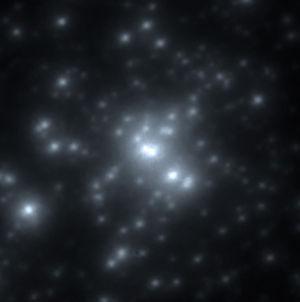
R136a3 est une étoile Wolf-Rayet appartenant à R136, un amas d'étoiles massives situées dans la constellation de la Dorade à 163 000 années-lumière. Elle est située près de R136a1, l'étoile la plus massive et la plus lumineuse connue. R136a3 est elle-même l’une des étoiles les plus massives et les plus lumineuses connues, 180 fois plus massive et 3,8 millions de fois plus lumineuse que le Soleil. Son rayon est de 19 R☉. La température à la surface de l'étoile est de 53 000 K.
R136a2 est une étoile Wolf-Rayet résidant près du centre de l'amas R136, la concentration centrale d'étoiles du grand amas ouvert NGC 2070 dans la nébuleuse de la Tarentule située dans le Grand Nuage de Magellan. Elle est l'une des étoiles observées les plus massives, pesant environ 195 M☉.
R136a1 est une étoile de type Wolf-Rayet située dans l'amas stellaire R136. C'est l'étoile la plus massive et la plus lumineuse connue de l'univers observable.